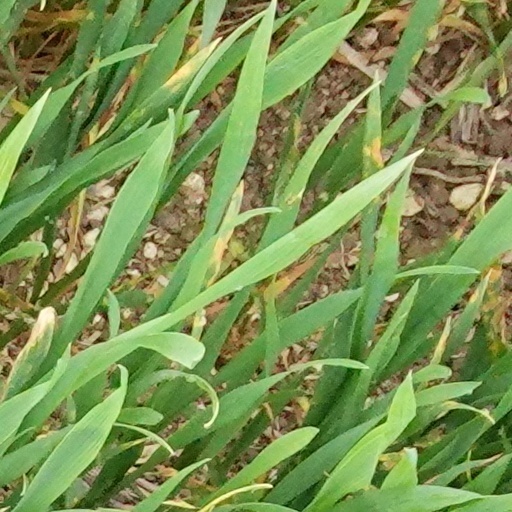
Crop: wheat